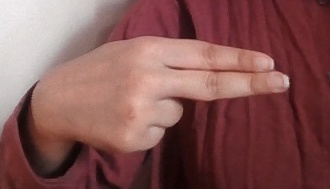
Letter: ain